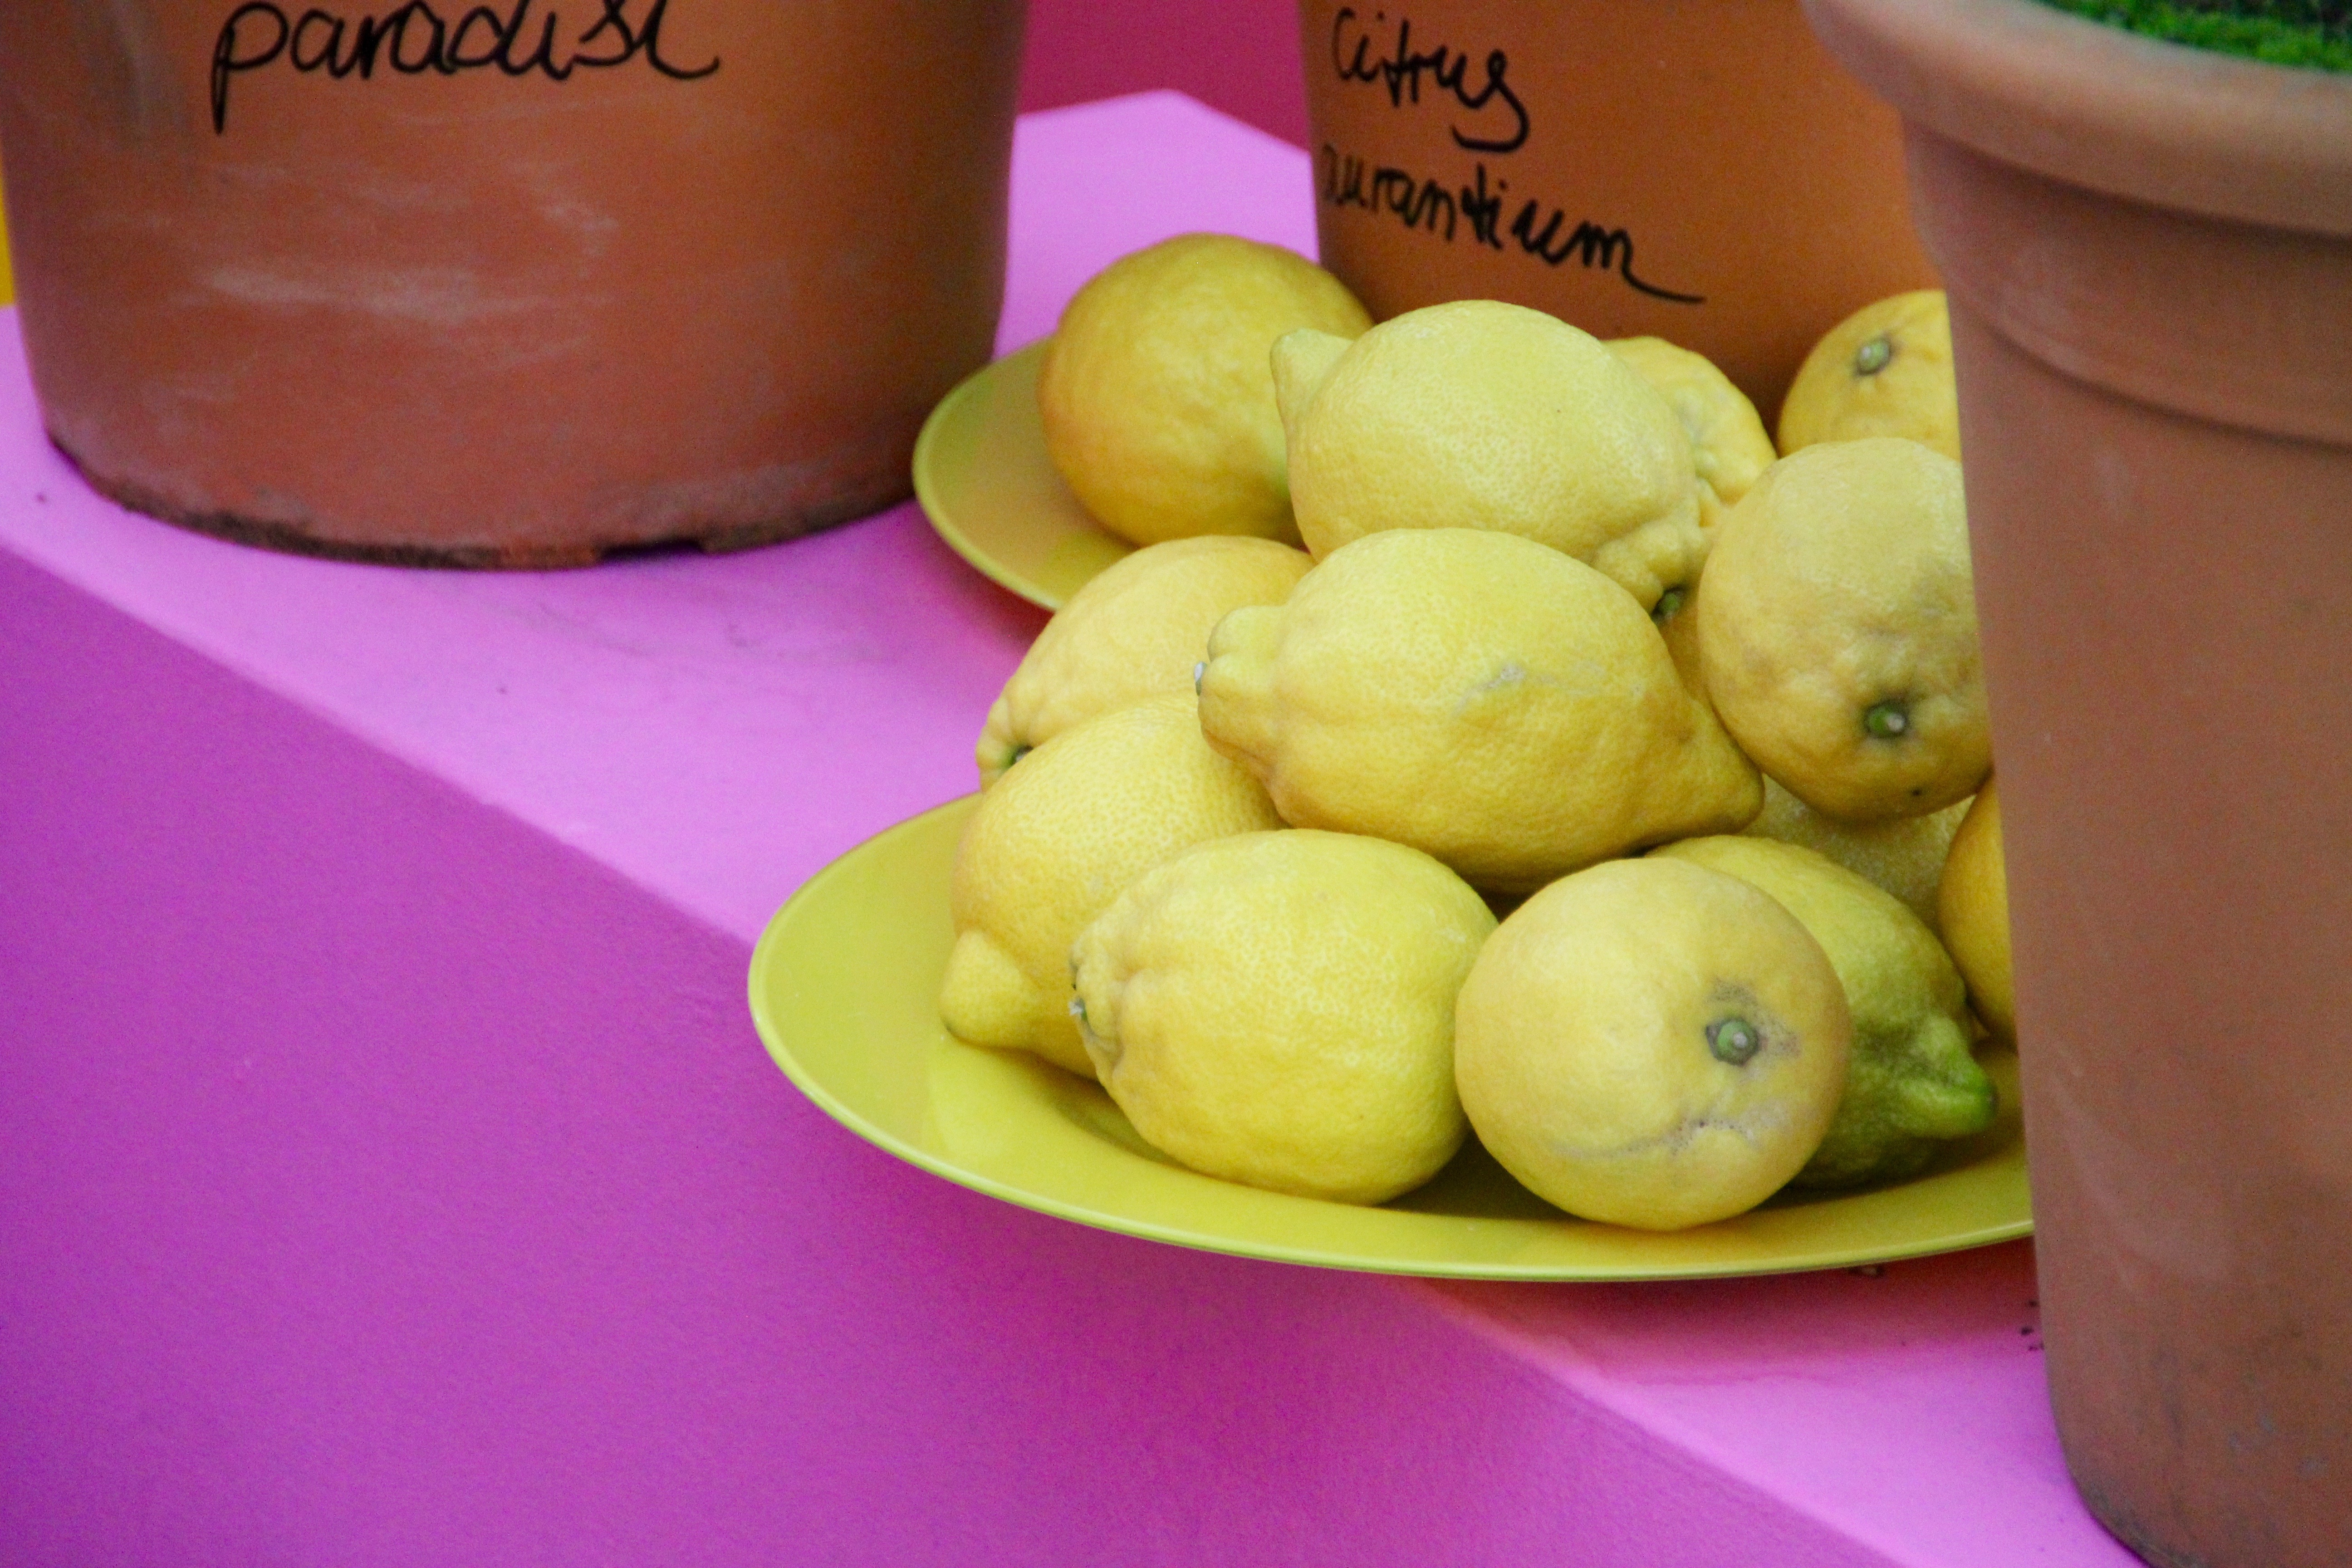
plant, fruit, dish, meal, food, produce, yellow, pink, breakfast, dessert, deco, decorated, citrus, lemons, flowering plant, zitronendeko, land plant